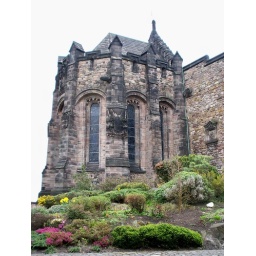
Another shot within the castle walls